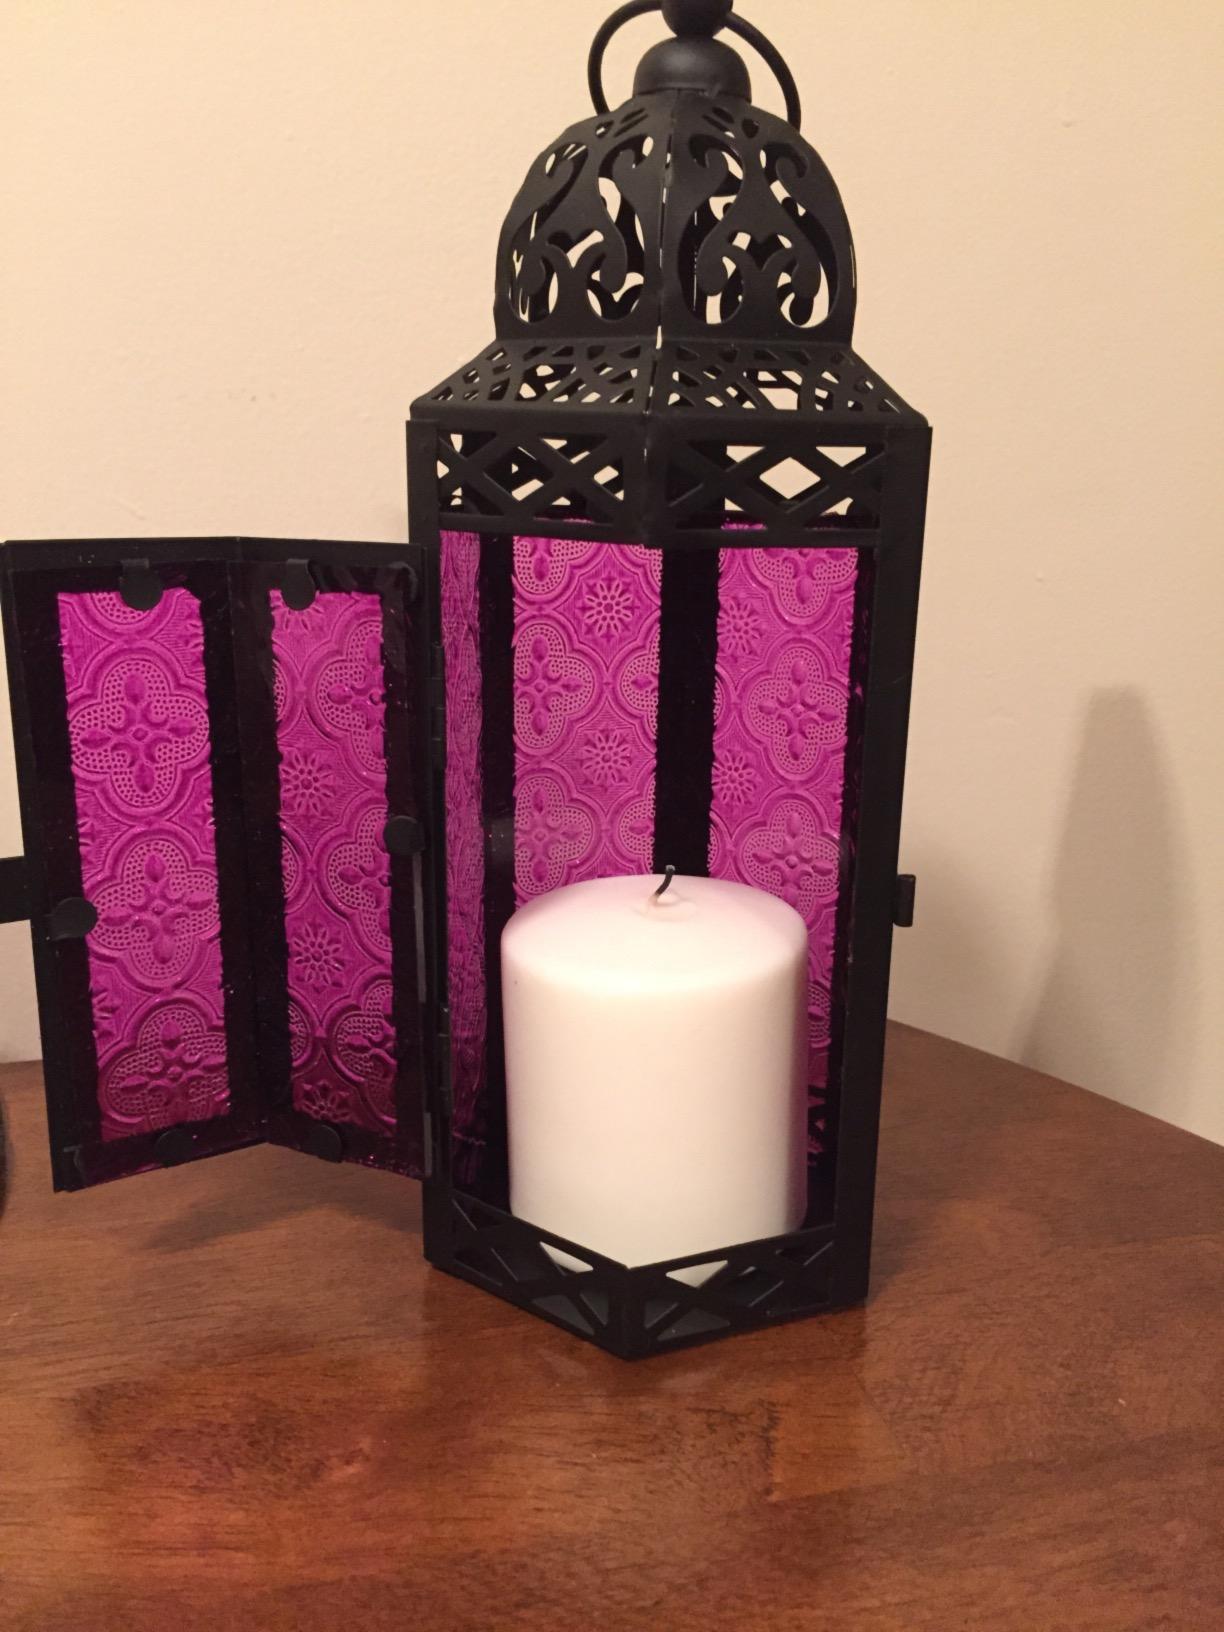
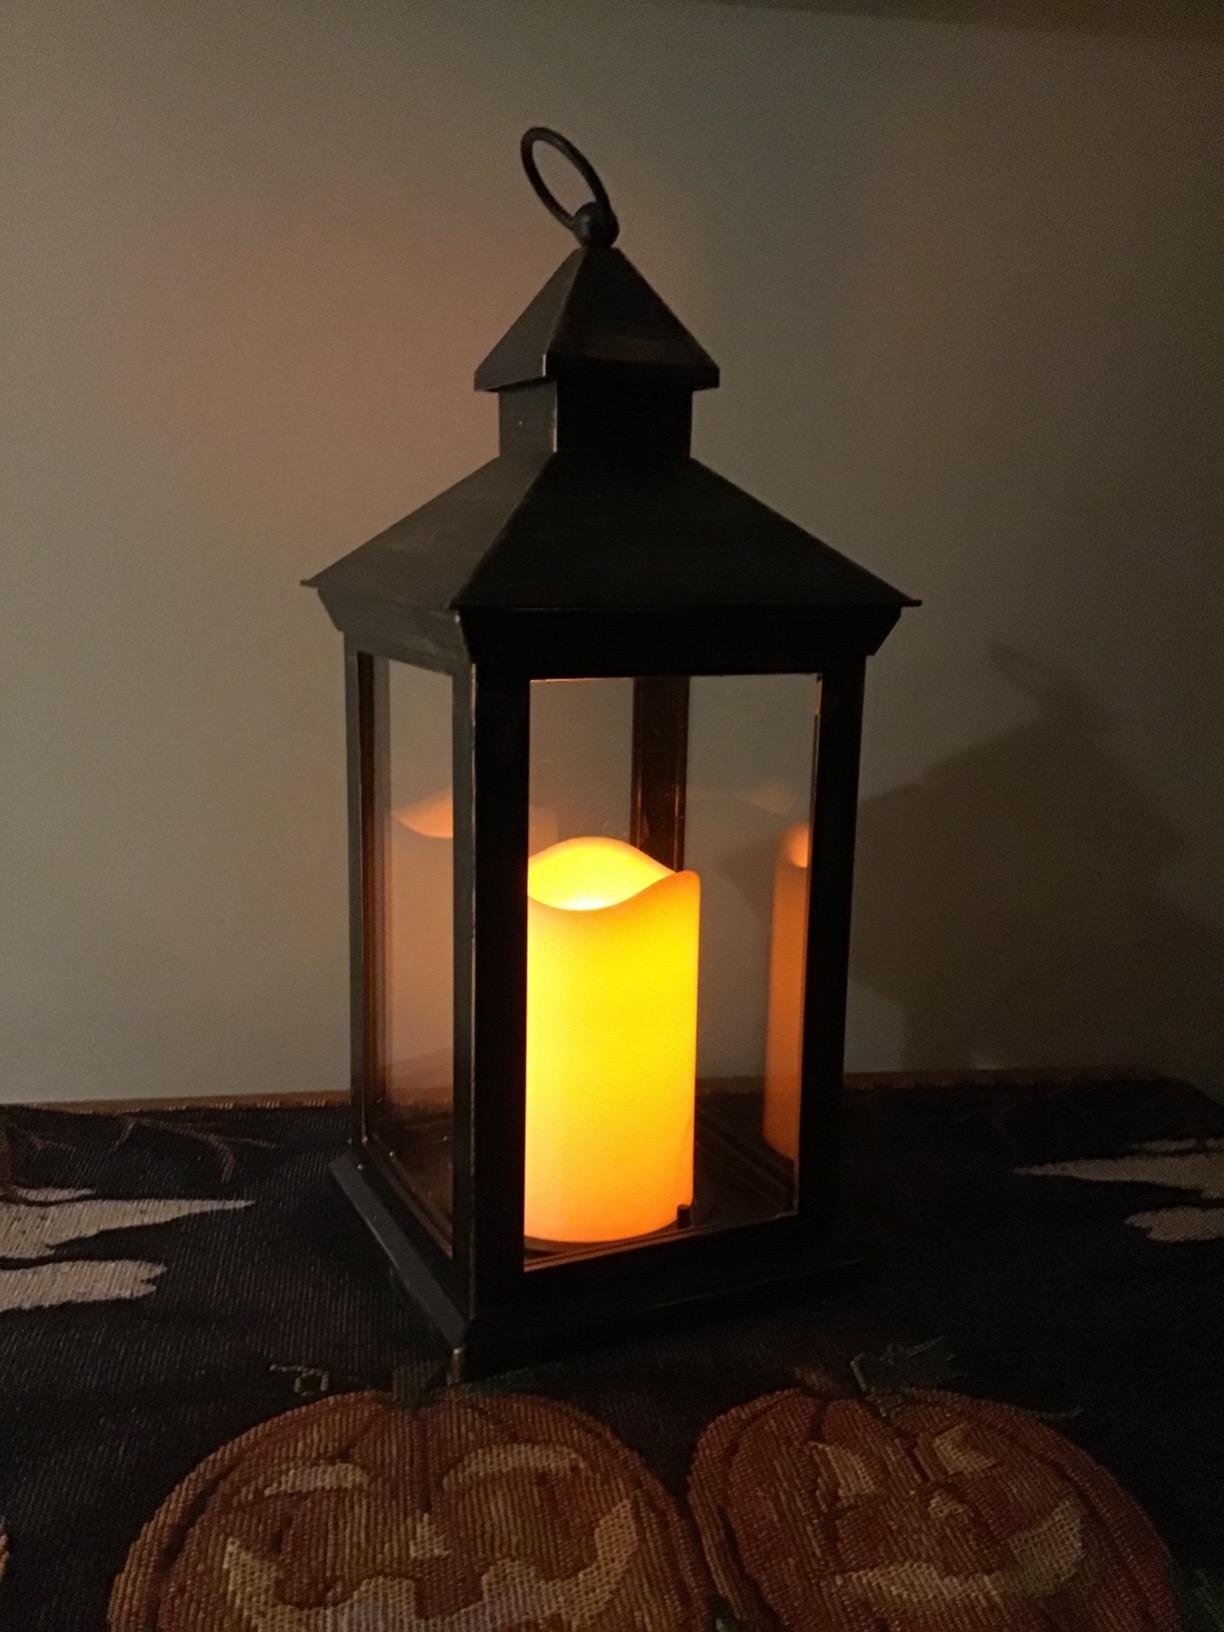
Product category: lantern
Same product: no